The Shanes (German band)

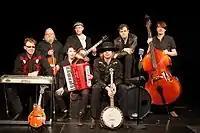
The Shanes in 2013

The Shanes are a German folk rock, folk punk, and polka band from Trier, active from 1991 until the present. The band has published 11 albums and tours mainly in Germany, Switzerland, Austria and Luxembourg, but they have also performed in the United States/Texas, Great Britain, France and Hungary.